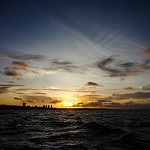
Label: sea